Economy of Iran

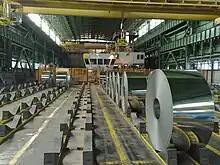
Mobarakeh in Isfahan is Iran's largest steel mill listed on the Tehran Stock Exchange.

Until the early 1950s construction remained in the hands of small domestic companies. Increased income from oil and gas and easy credit triggered a building boom that attracted international construction firms to the country. This growth continued until the mid-1970s when a sharp rise in inflation and a credit squeeze collapsed the boom. The construction industry had revived somewhat by the mid-1980s, although housing shortages and speculation remained serious problems, especially in large urban centers. As of January 2011, the banking sector, particularly Bank Maskan, had loaned up to 102 trillion rials ($10.2 billion) to applicants of Mehr housing scheme. Construction is one of the most important sectors accounting for 20–50% of total private investment in urban areas and was one of the prime investment targets of well-off Iranians.